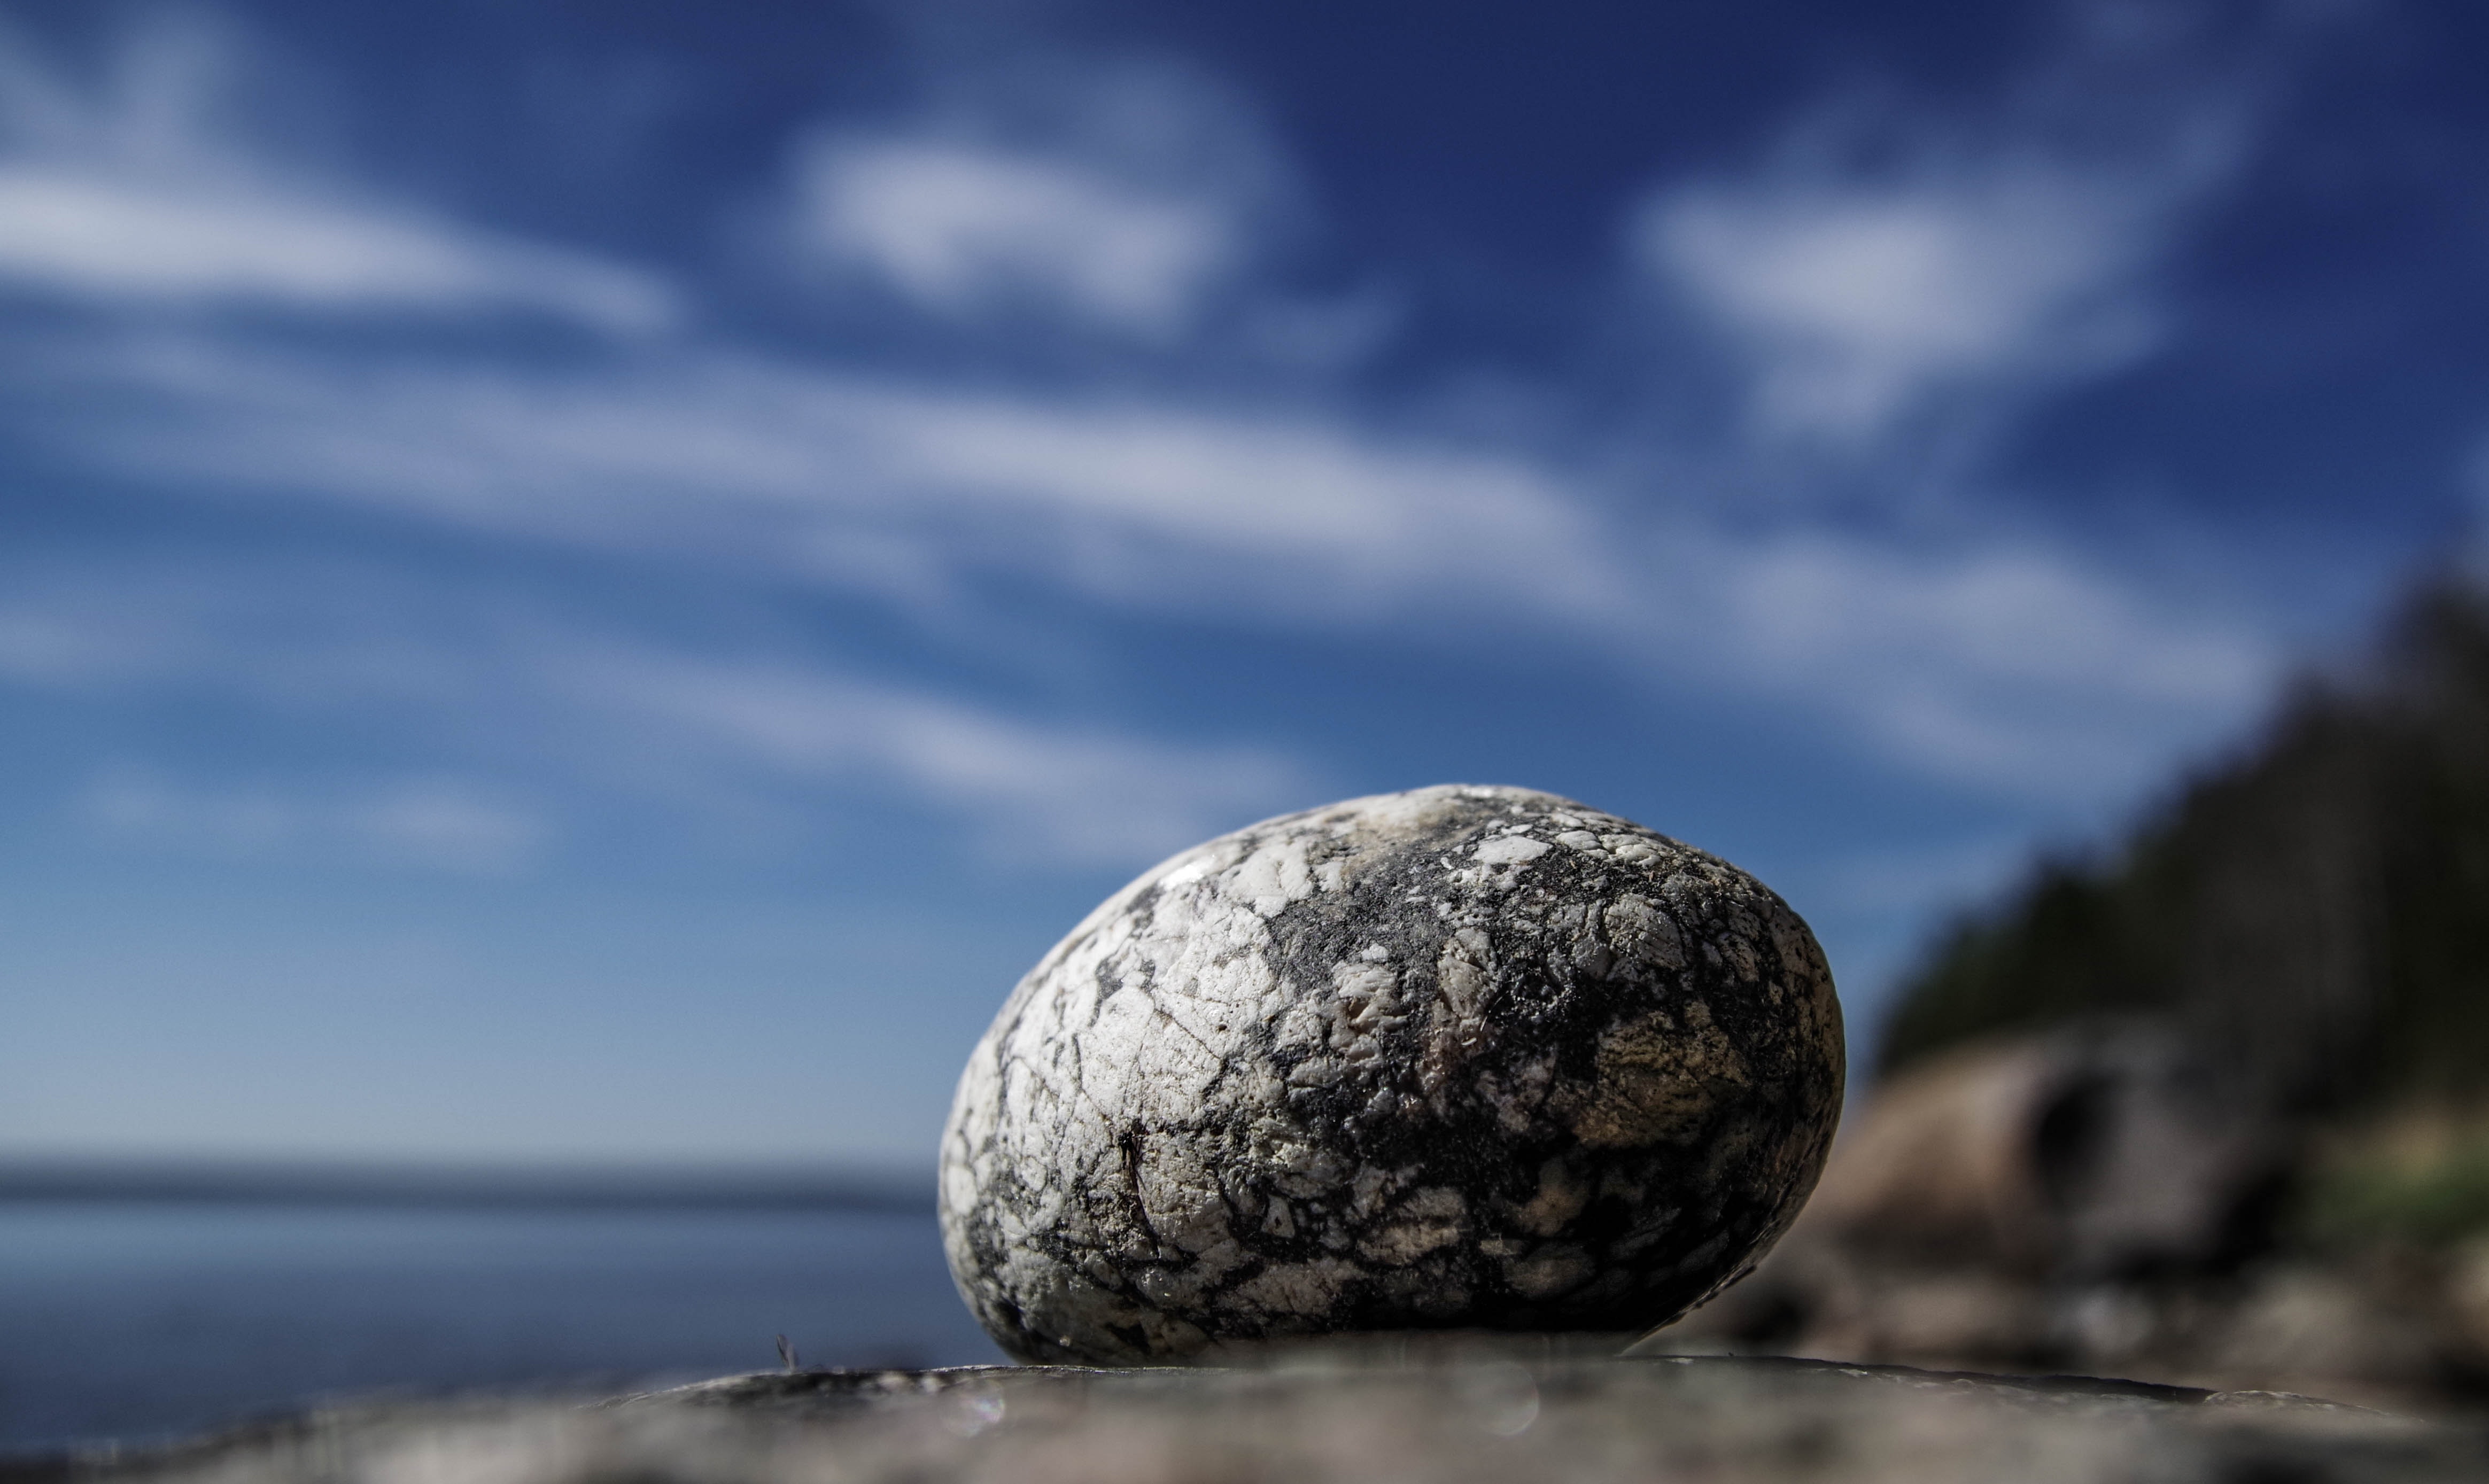
rock, sky, boulder, cloud, pebble, sea, beach, photography, coast, sphere, ocean, world, horizon, vacation, tropics, meteorological phenomenon